Mariner's Wharf

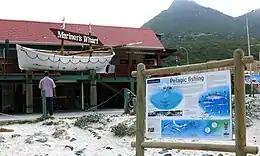
Mariner's Wharf

Mariner's Wharf is a prominent landmark and tourist attraction in Hout Bay, South Africa. Situated between the beach and the adjacent harbor entrance, it was originally built in 1979 as workshops, storage and offices by Stanley Dorman for his fishing operations. Subsequently, due to a serious decline in the industry he decided to repurpose the structure, converting it into a harbor front emporium. Initially it consisted of a fresh fish market, an outdoor fish-and-chips bistro, sea-shanty restaurant as well as a small shop specializing in local seashells and souvenirs.